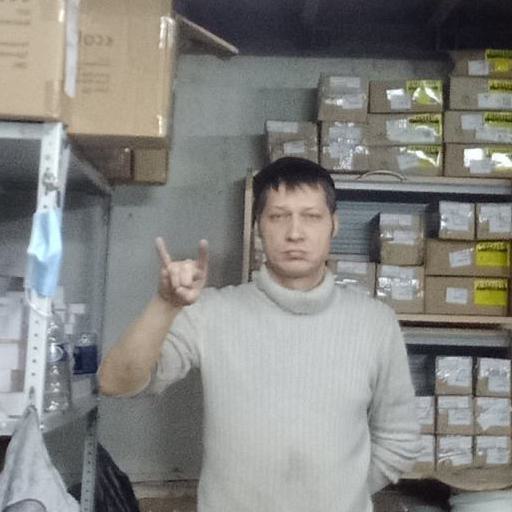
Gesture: rock